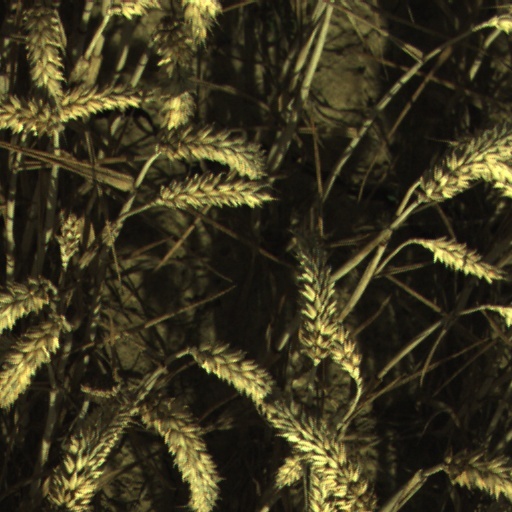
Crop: wheat